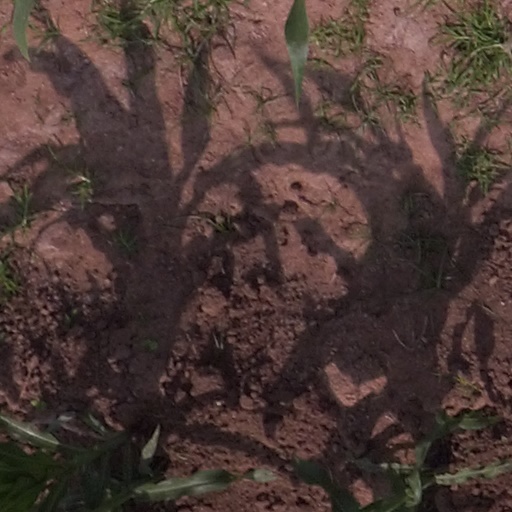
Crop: maize; corn